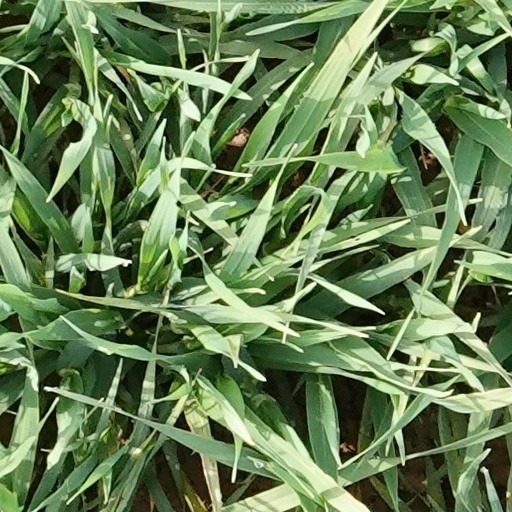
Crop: wheat